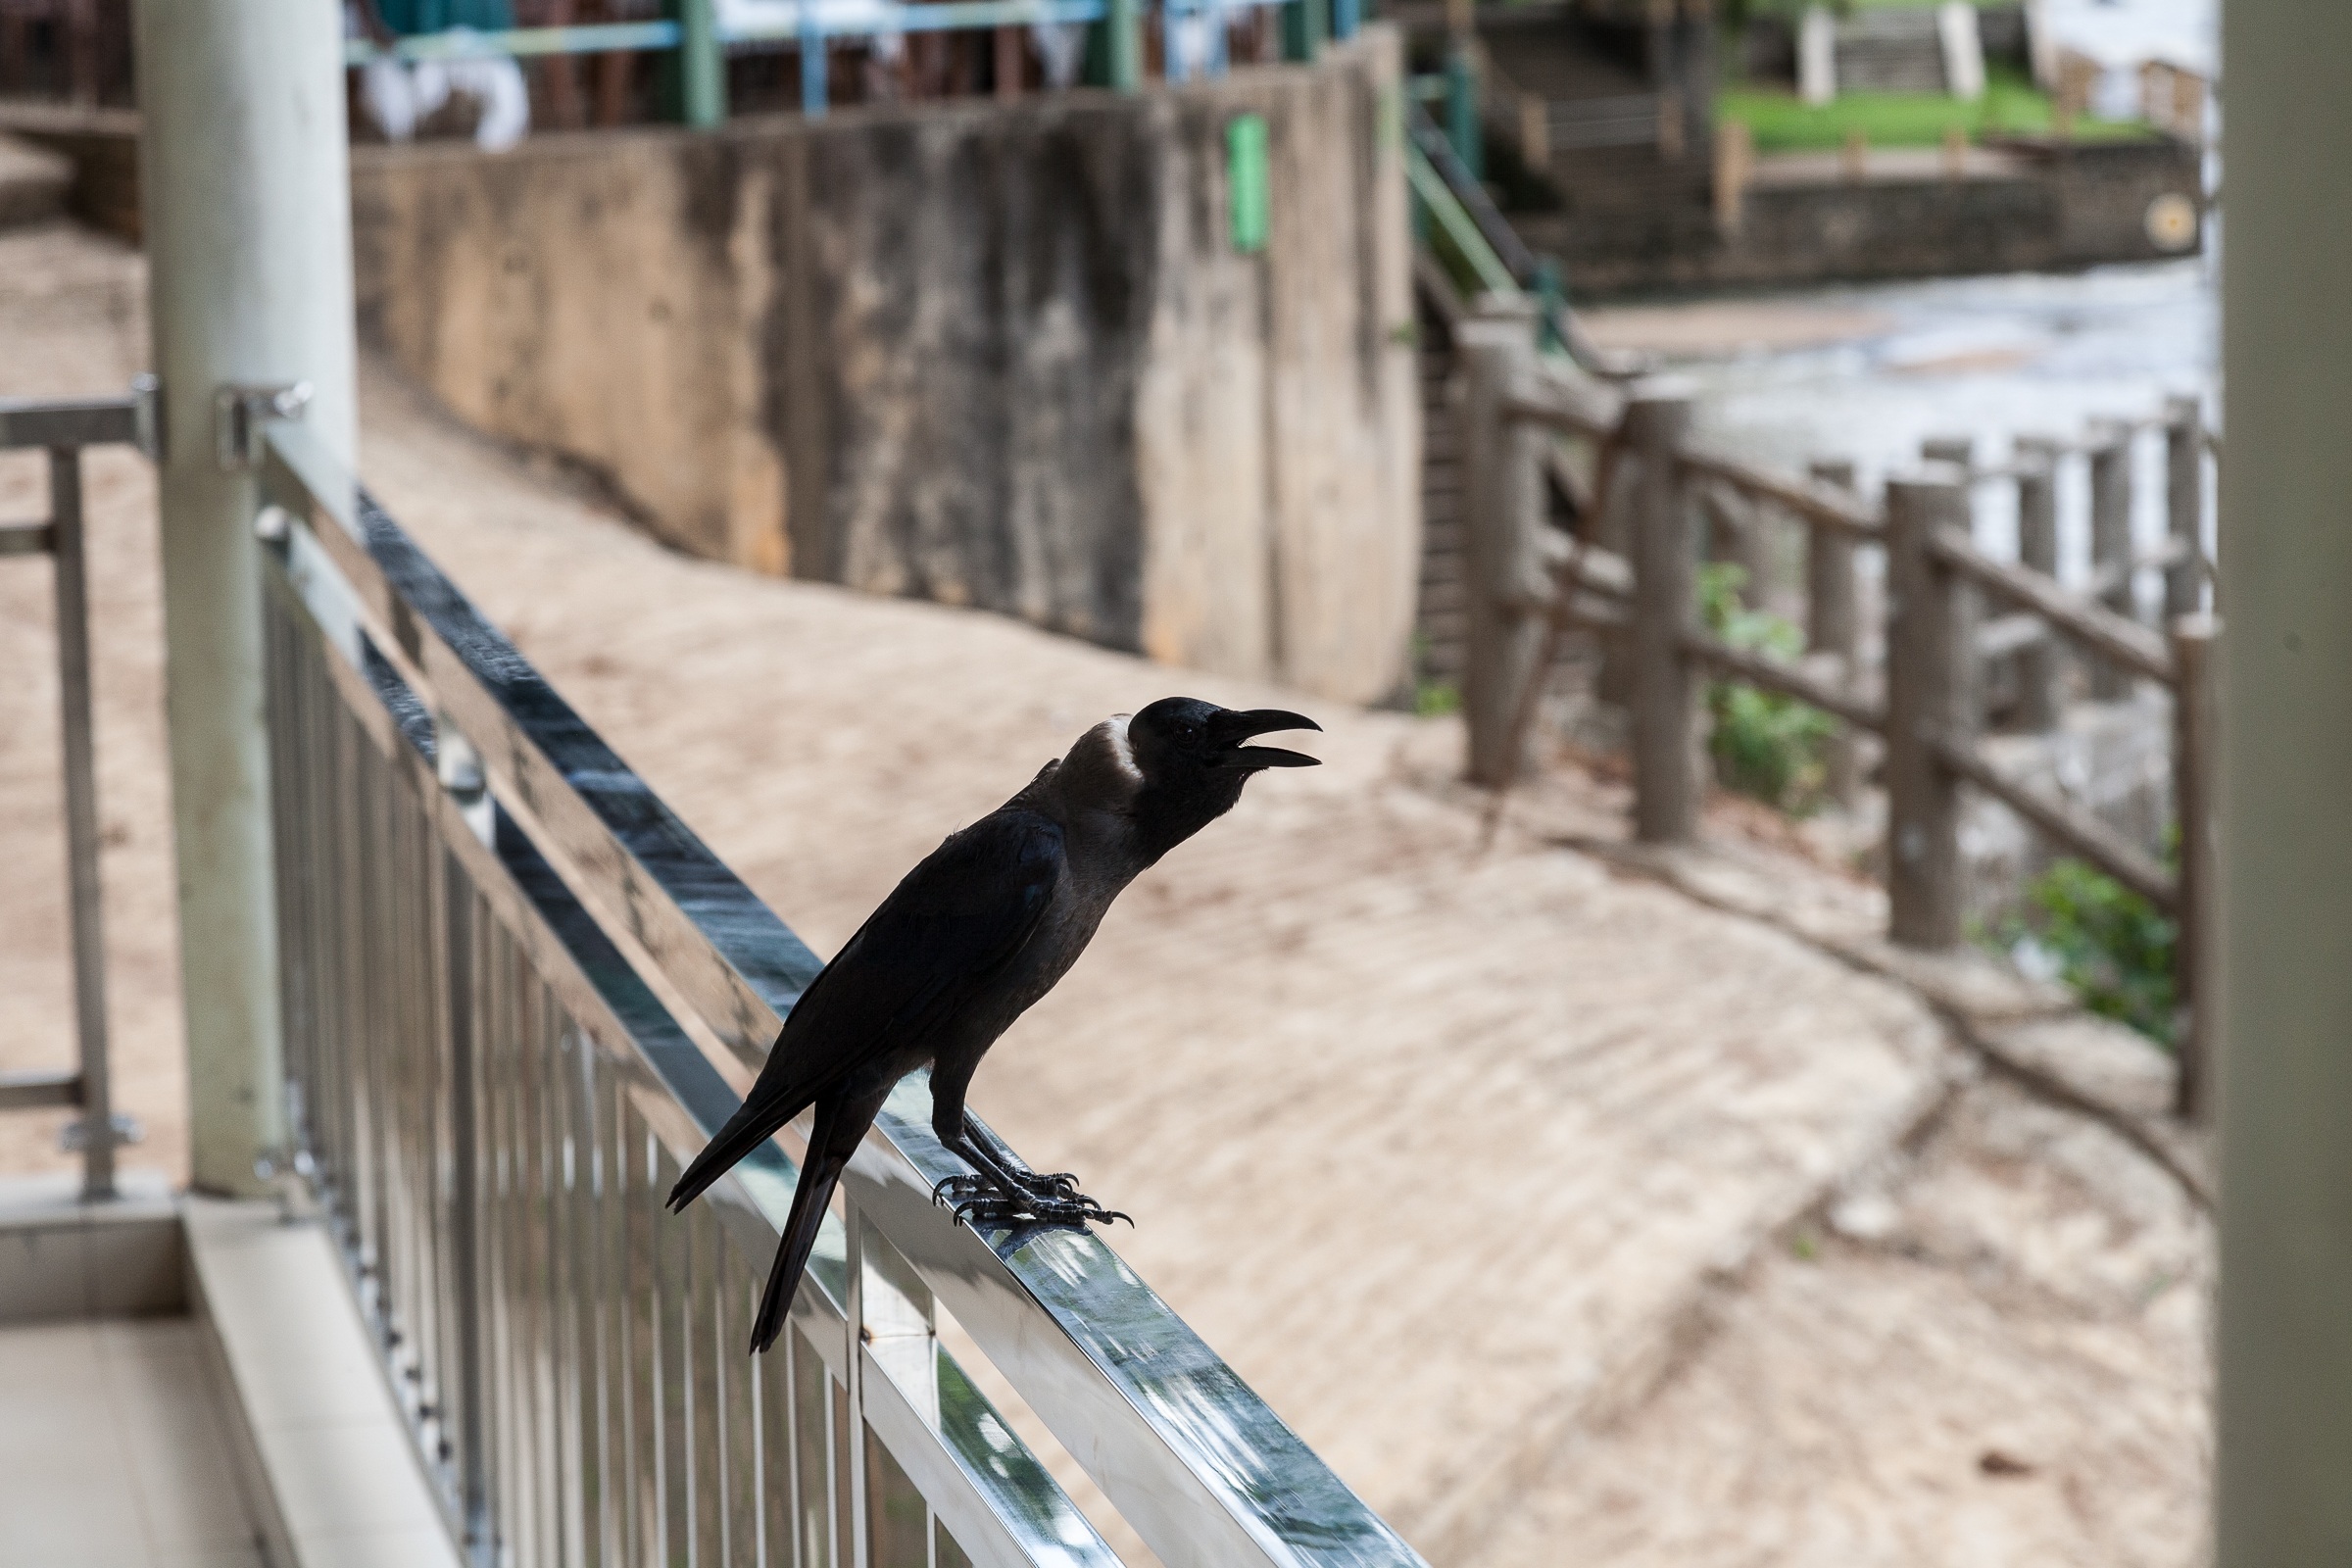
bird, animal, zoo, fauna, crow, vertebrate, ave, perching bird